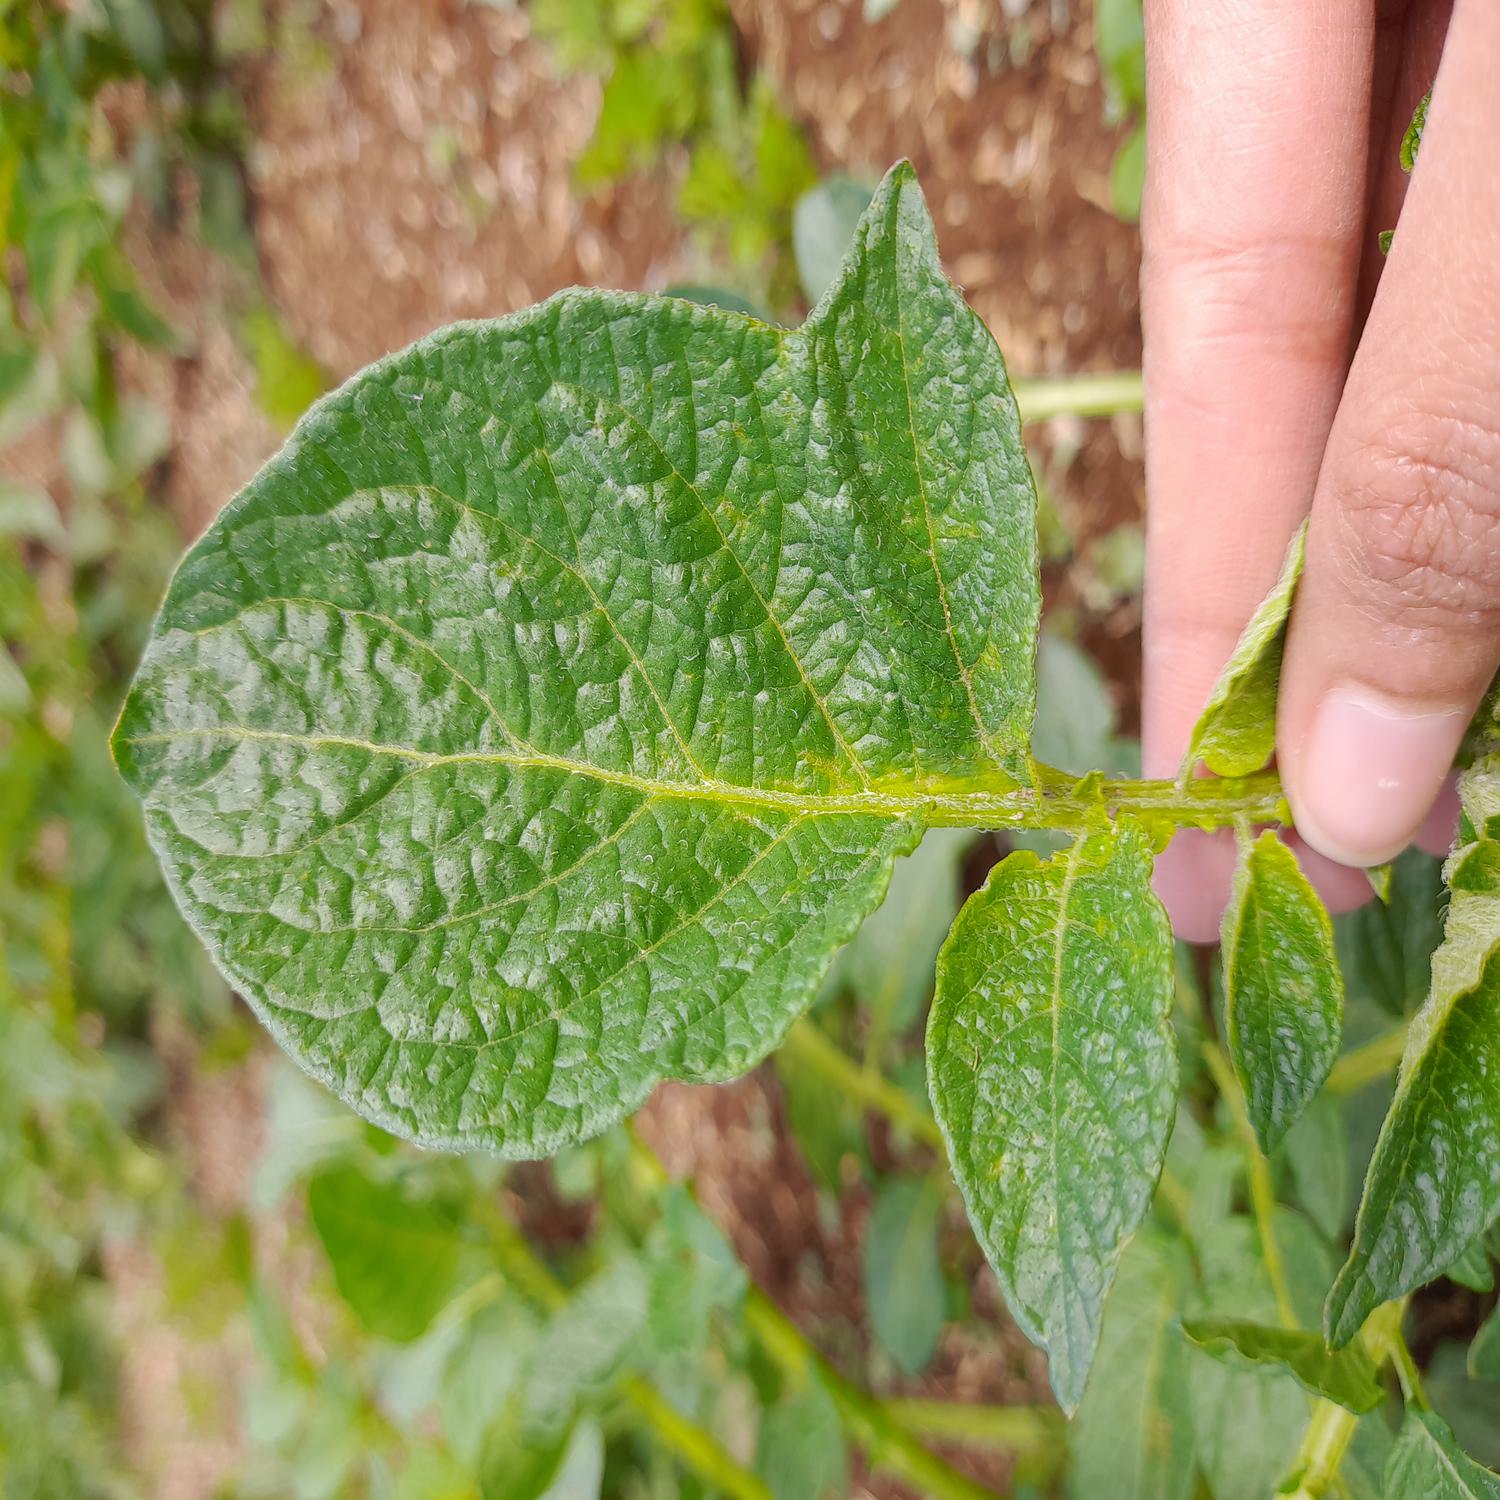
Etiqueta: Virus